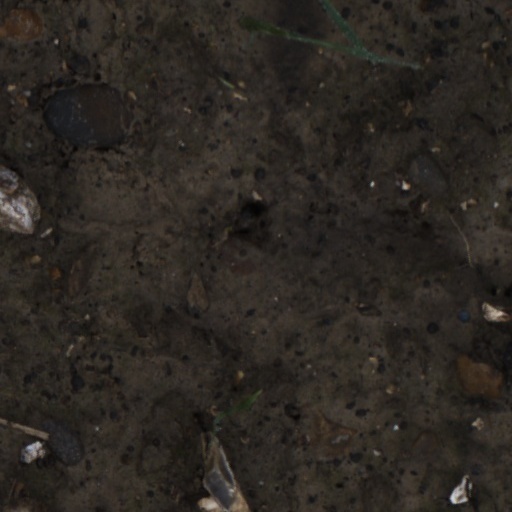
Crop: wheat